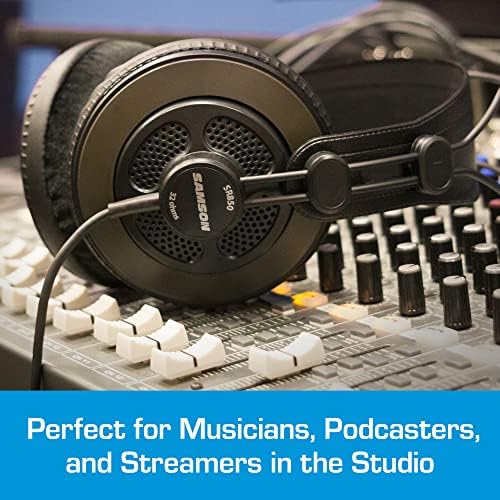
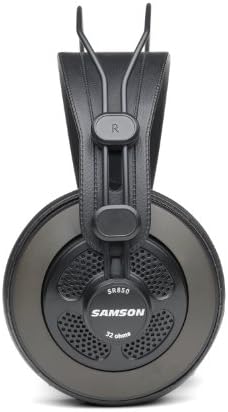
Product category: headphones
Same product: yes